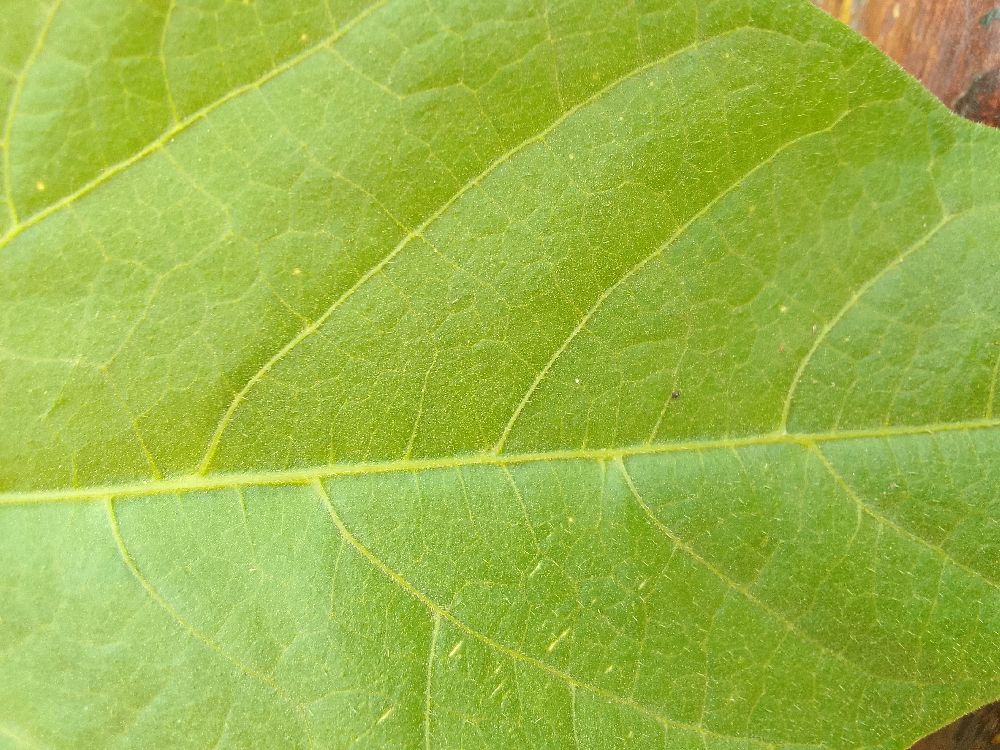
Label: healthy